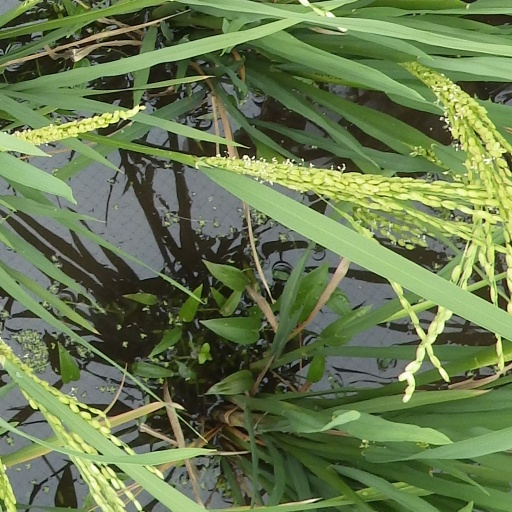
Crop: rice